Cesc Fàbregas

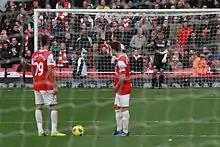
Fàbregas and Marouane Chamakh preparing to kick off in 2010. Fàbregas was a regular set-piece taker for Arsenal.

On 11 January 2019, Fàbregas signed for Monaco on a deal until June 2022. He was signed by his former Arsenal teammate Thierry Henry, and there was no transfer fee, although Chelsea would receive payments related to his performances. He made his debut in Ligue 1 two days later a 1–1 draw against Marseille. On 2 February, he scored his first goal in a 2–1 win against Toulouse.